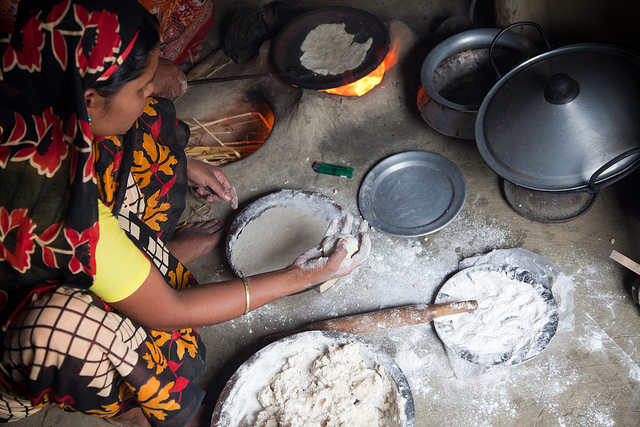
user: Given an image and a question. Answer the question in a short answer. Question: What type of nutrition value does the dish the lady is making have? Short Answer:
assistant: carbohydrate